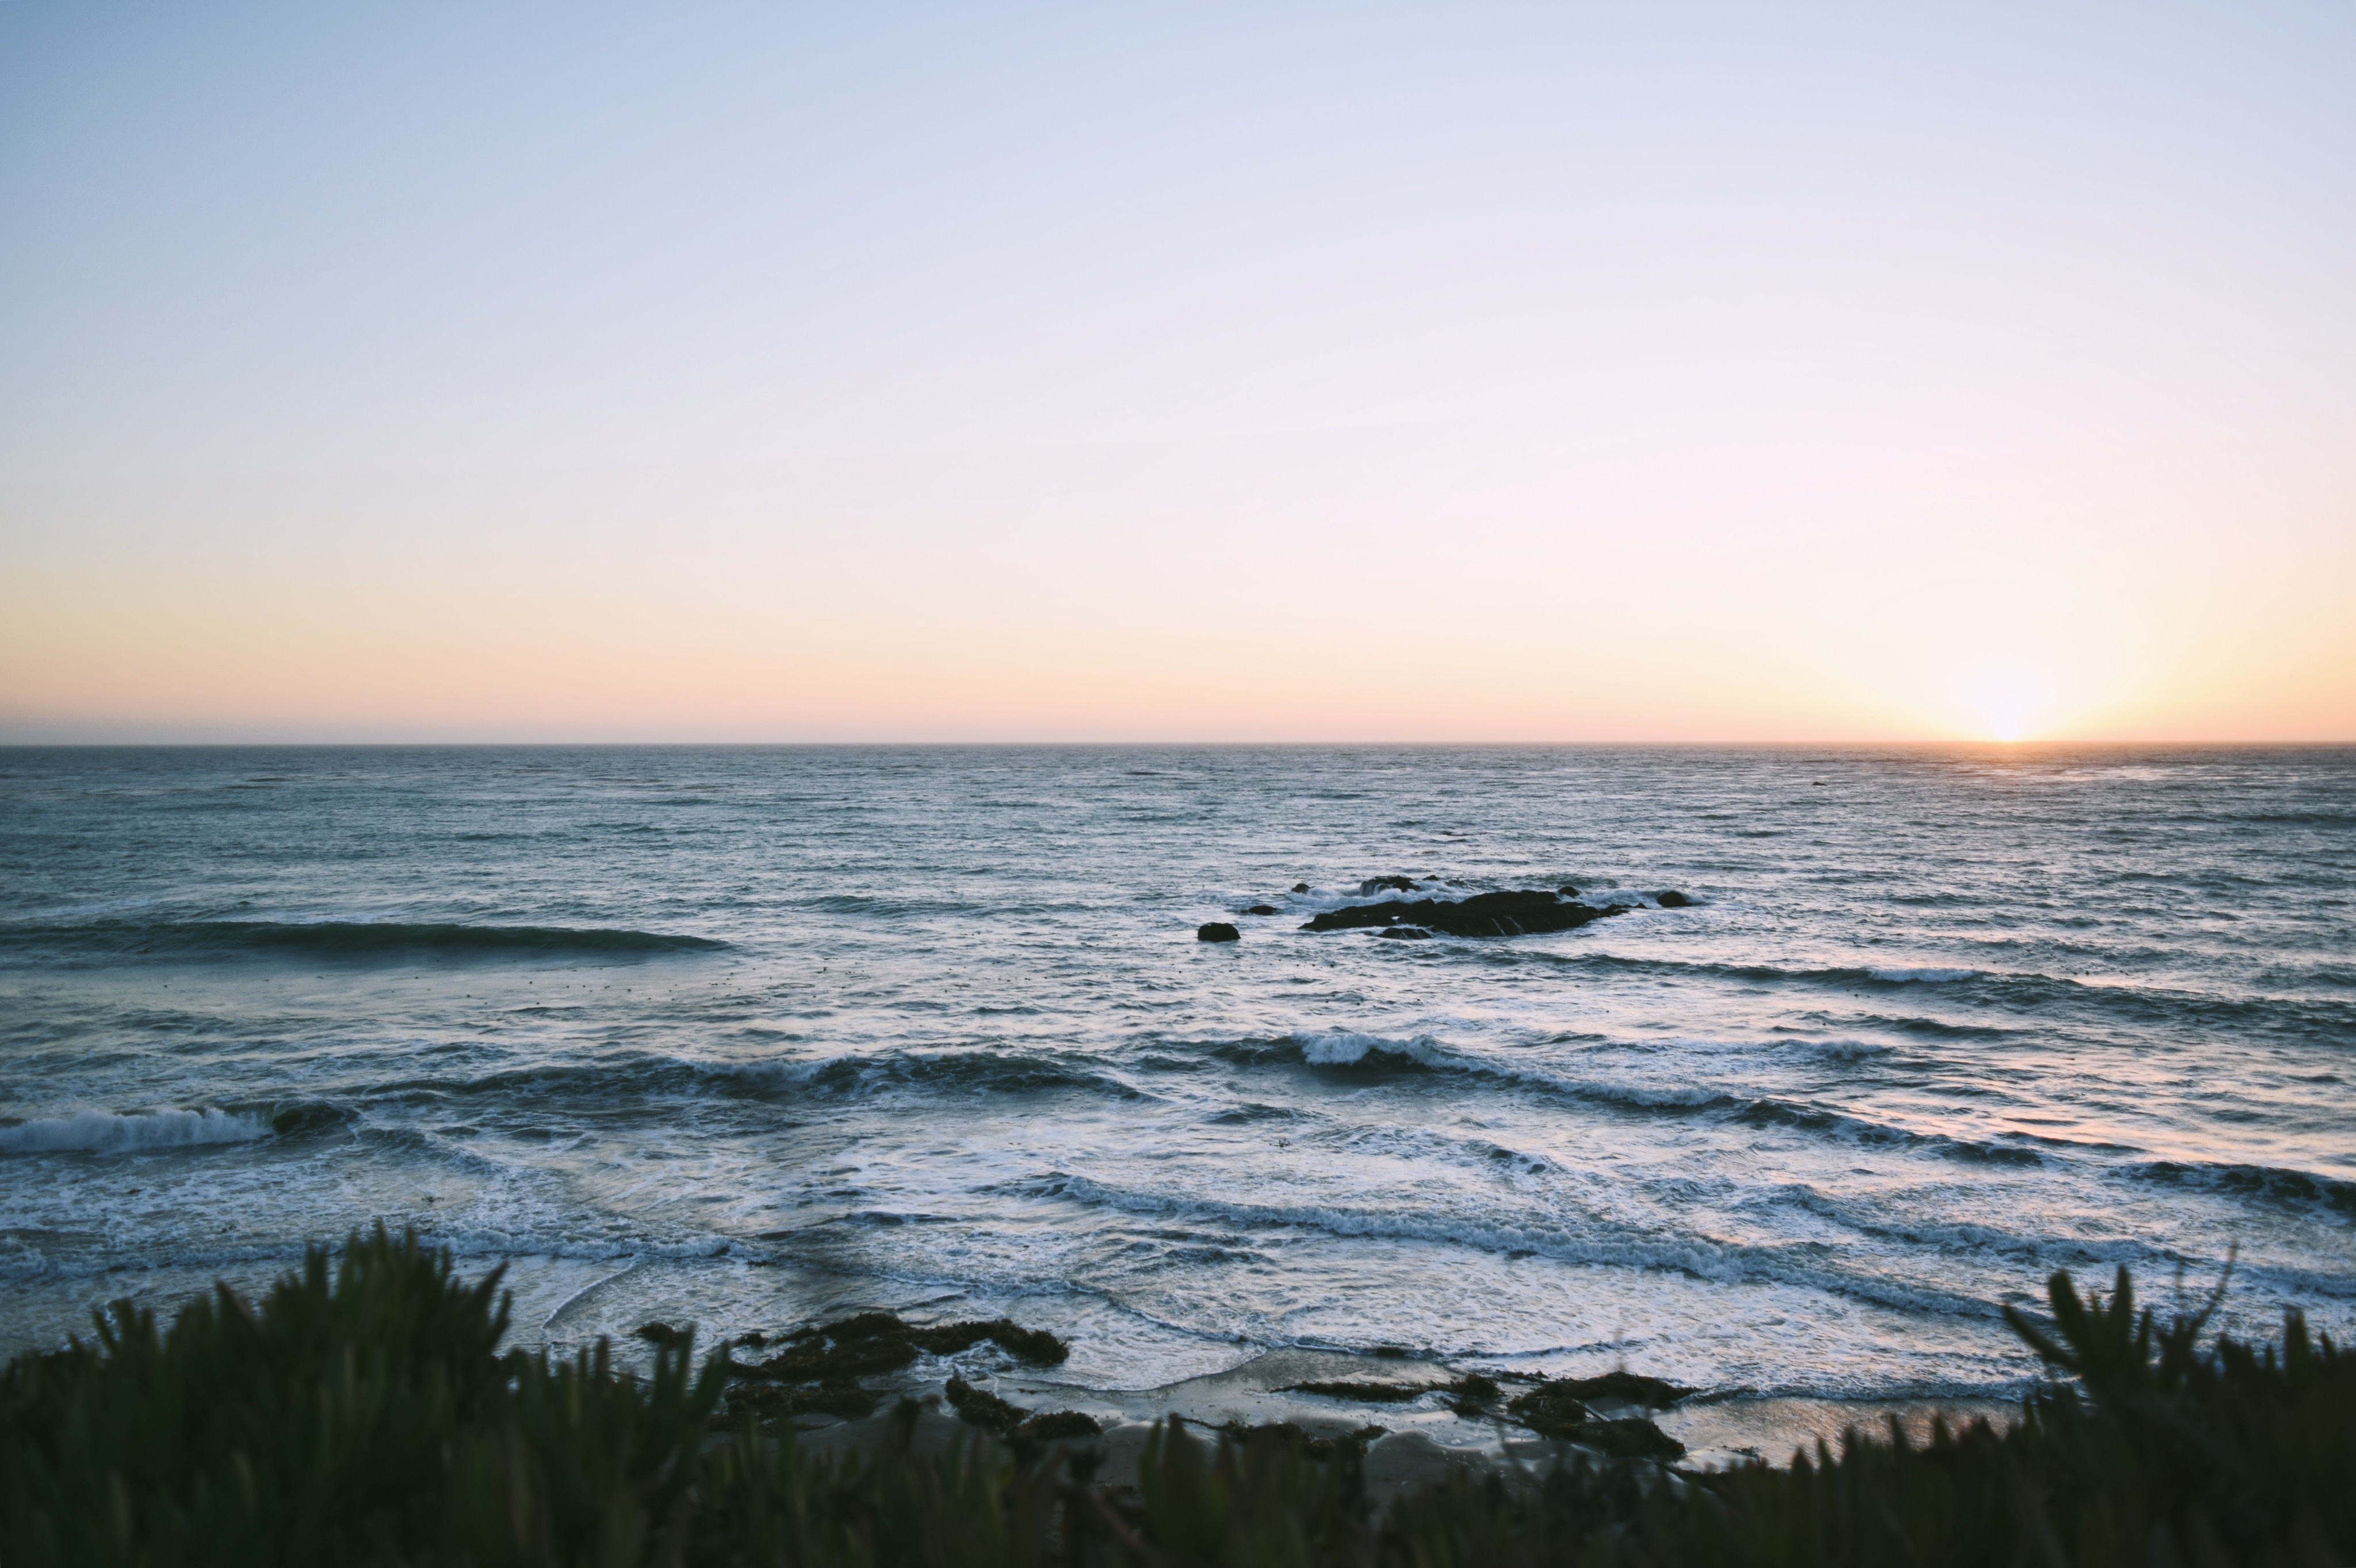
beach, sea, coast, ocean, horizon, sunrise, sunset, sunlight, morning, shore, wave, dawn, dusk, body of water, cape, wind wave